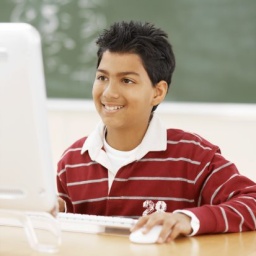
Close-up of boy working on computer in classroom (11-12)